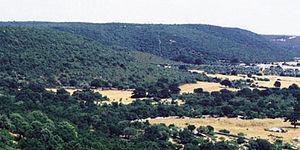
Le Murgese est une race italenne de chevaux de selle et de trait léger, originaire du plateau des Murge dans les Pouilles, et sélectionnée pour sa robe noire. Populaire aux XVᵉ et XVIᵉ siècles, la race s'est presque éteinte avant de s'accroitre en 1926 sous l'impulsion du ministère de l'agriculture italien. Si le registre généalogique n'a été établi qu'en 2008, l'Association nationale des Éleveurs du cheval des Murge et de l'Âne de Martina Franca œuvre depuis 1990 pour réunir les éleveurs et participer à la conservation, à l'amélioration, à la valorisation et à la diffusion du Murgese.
Les Murge sont une sous-région des Pouilles fort étendue, caractérisées par un haut plateau karstique de forme quadrangulaire située dans les Pouilles centrales. Dans la zone nord-occidentale se trouvent les reliefs les plus élevés : Torre Disperata, Monte Caccia, Serraficaia et Monte Scorzone.
Cet article recense les sites inscrits au patrimoine mondial en Italie.